High-definition pre-recorded media and compression

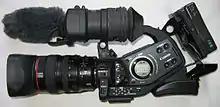
Canon XL H1 records 16:9 HD with a 1440x1080 sensor, its pixels having a 1:1.333 aspect ratio.

The standard for consumer/prosumer HDTV acquisition is HDV (High Definition Video). It records MPEG-2 TS compressed HDTV video on standard DV media (regular DV or MiniDV cassette tape) and transfers it using FireWire. At this time all consumer/prosumer HD camcorders only record at a maximum resolution of 1440x1080. The image is then stretched from a 4:3 aspect ratio to a 16:9 aspect ratio. This means that even consumer or prosumer camcorders that claim 1080i resolution do not include the full horizontal resolution of 1,920 pixels per line. All major prosumer and consumer camcorder vendors provide cameras in this segment.